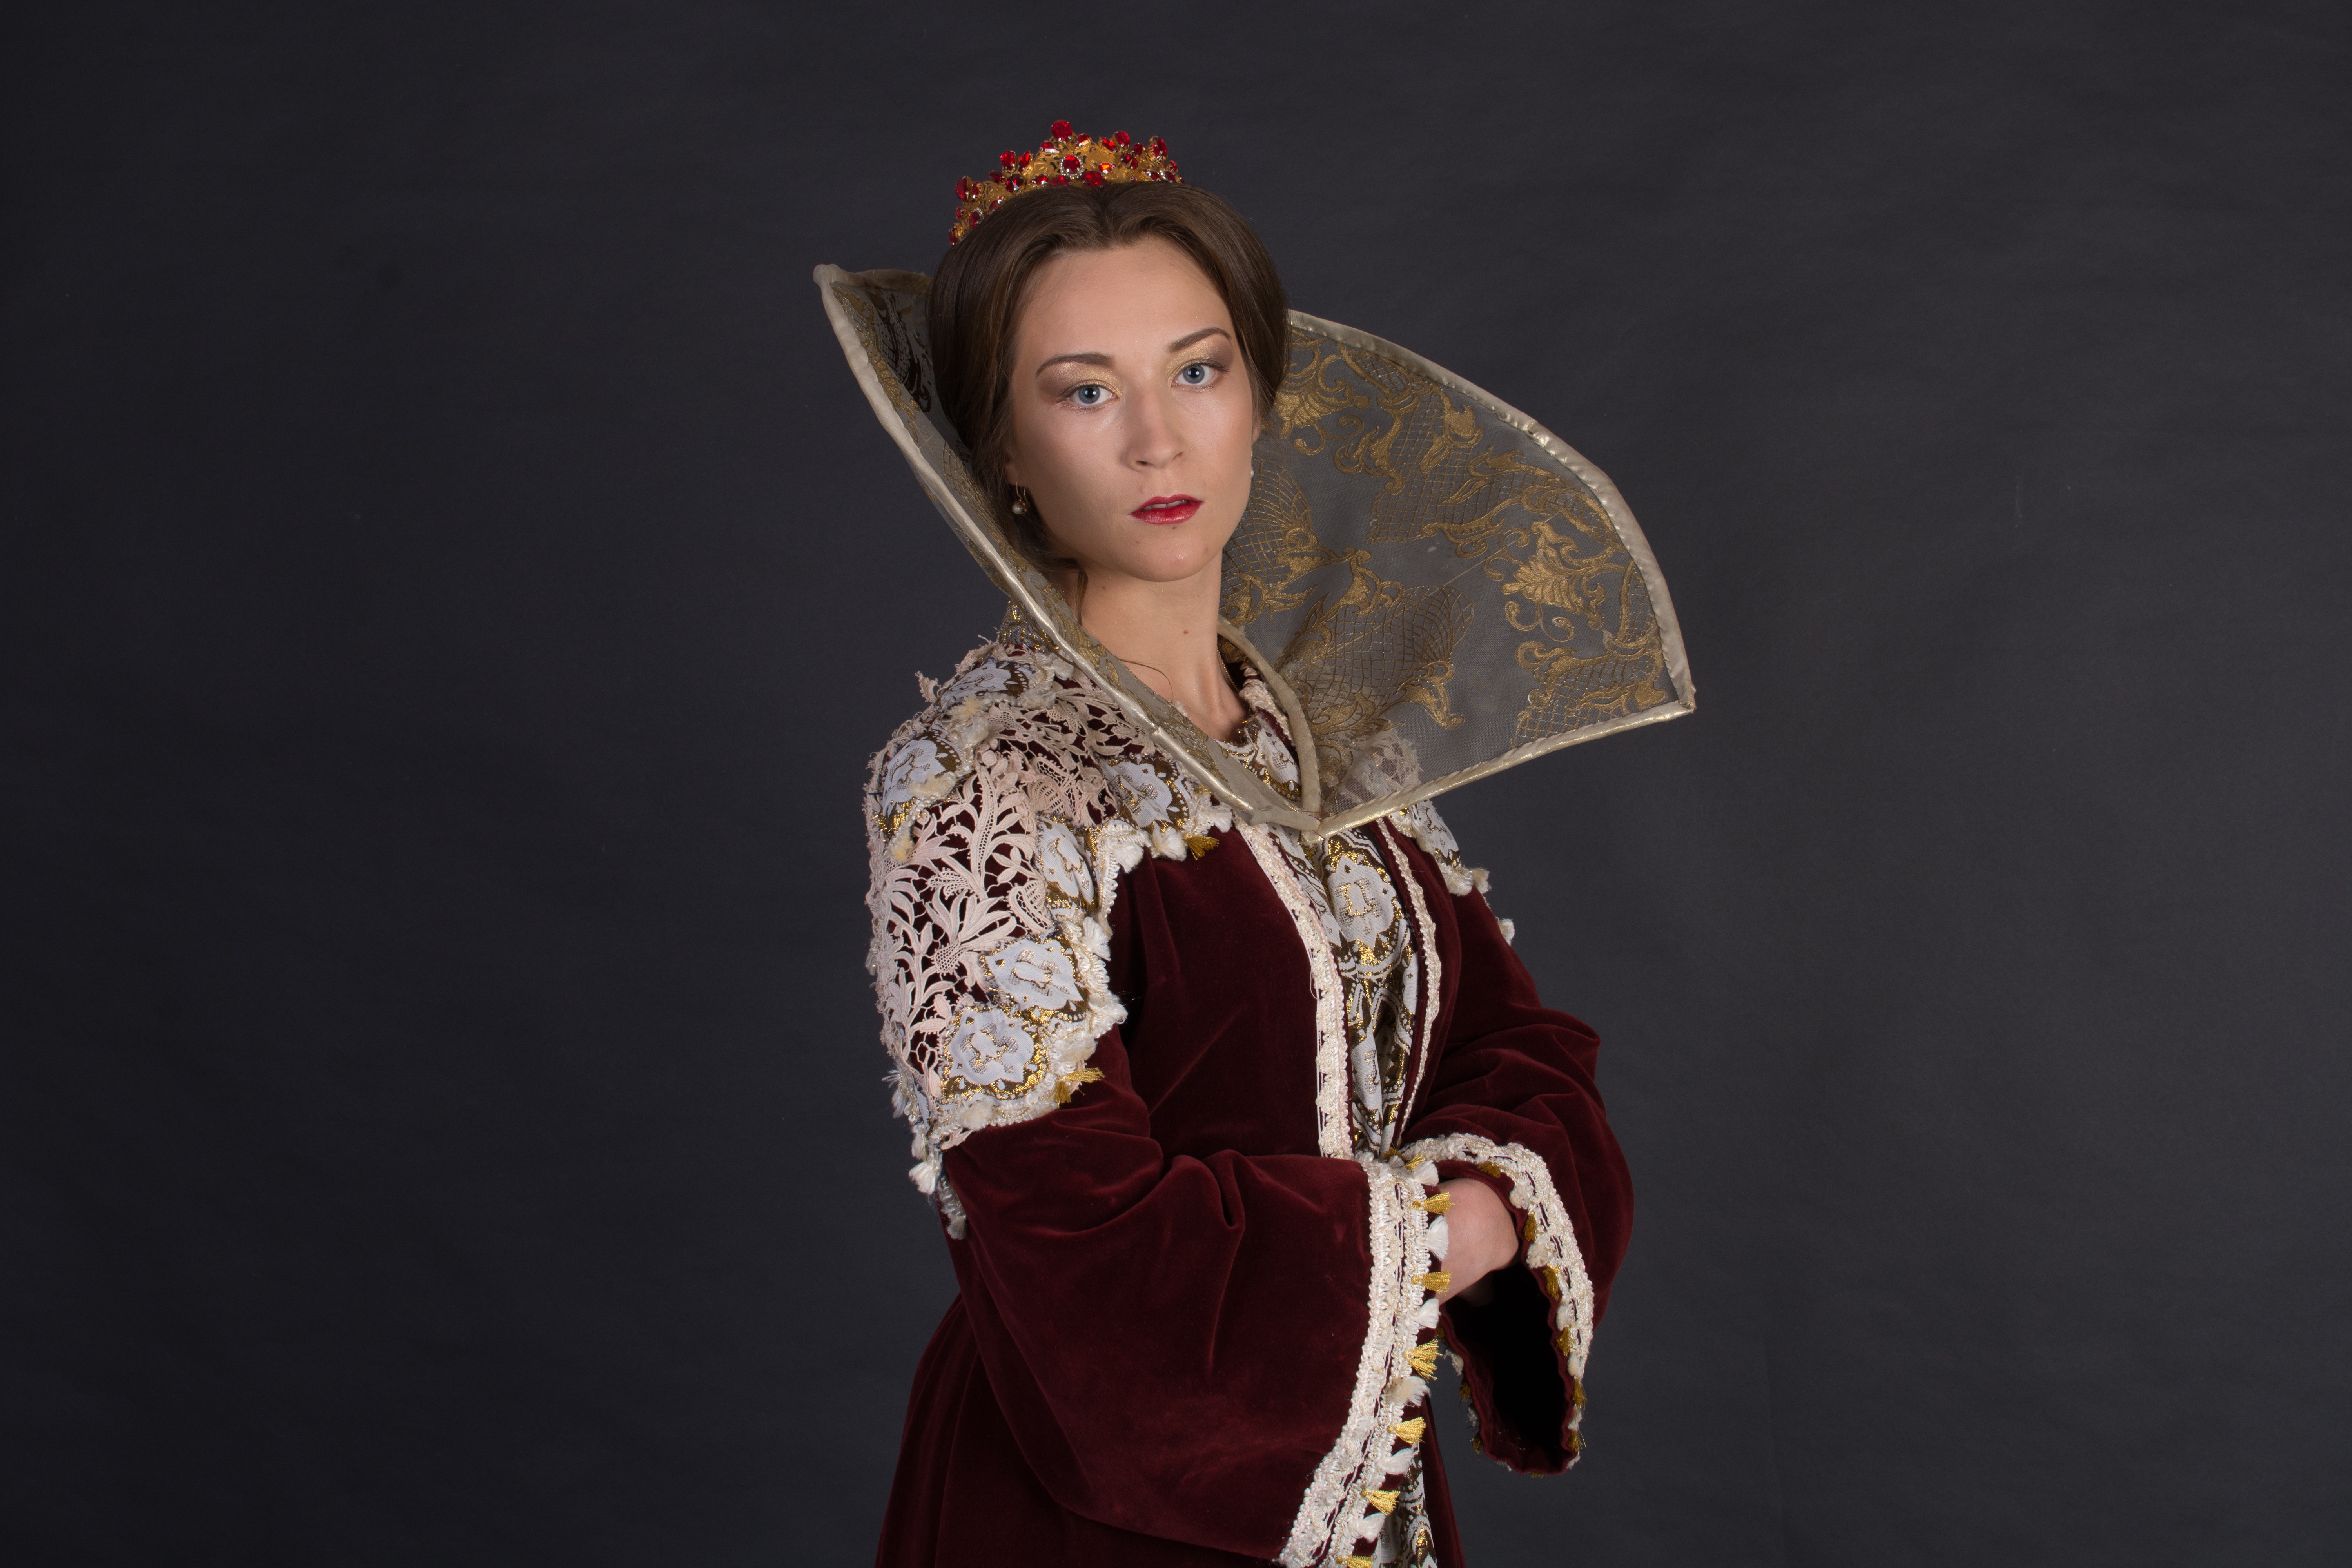
person, girl, woman, retro, photo, portrait, fashion, clothing, queen, photograph, image, posture, costume, stylish, photo shoot, staging